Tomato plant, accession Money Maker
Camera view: horizontal (90 deg, fisheye); turntable rotation: 300 degrees
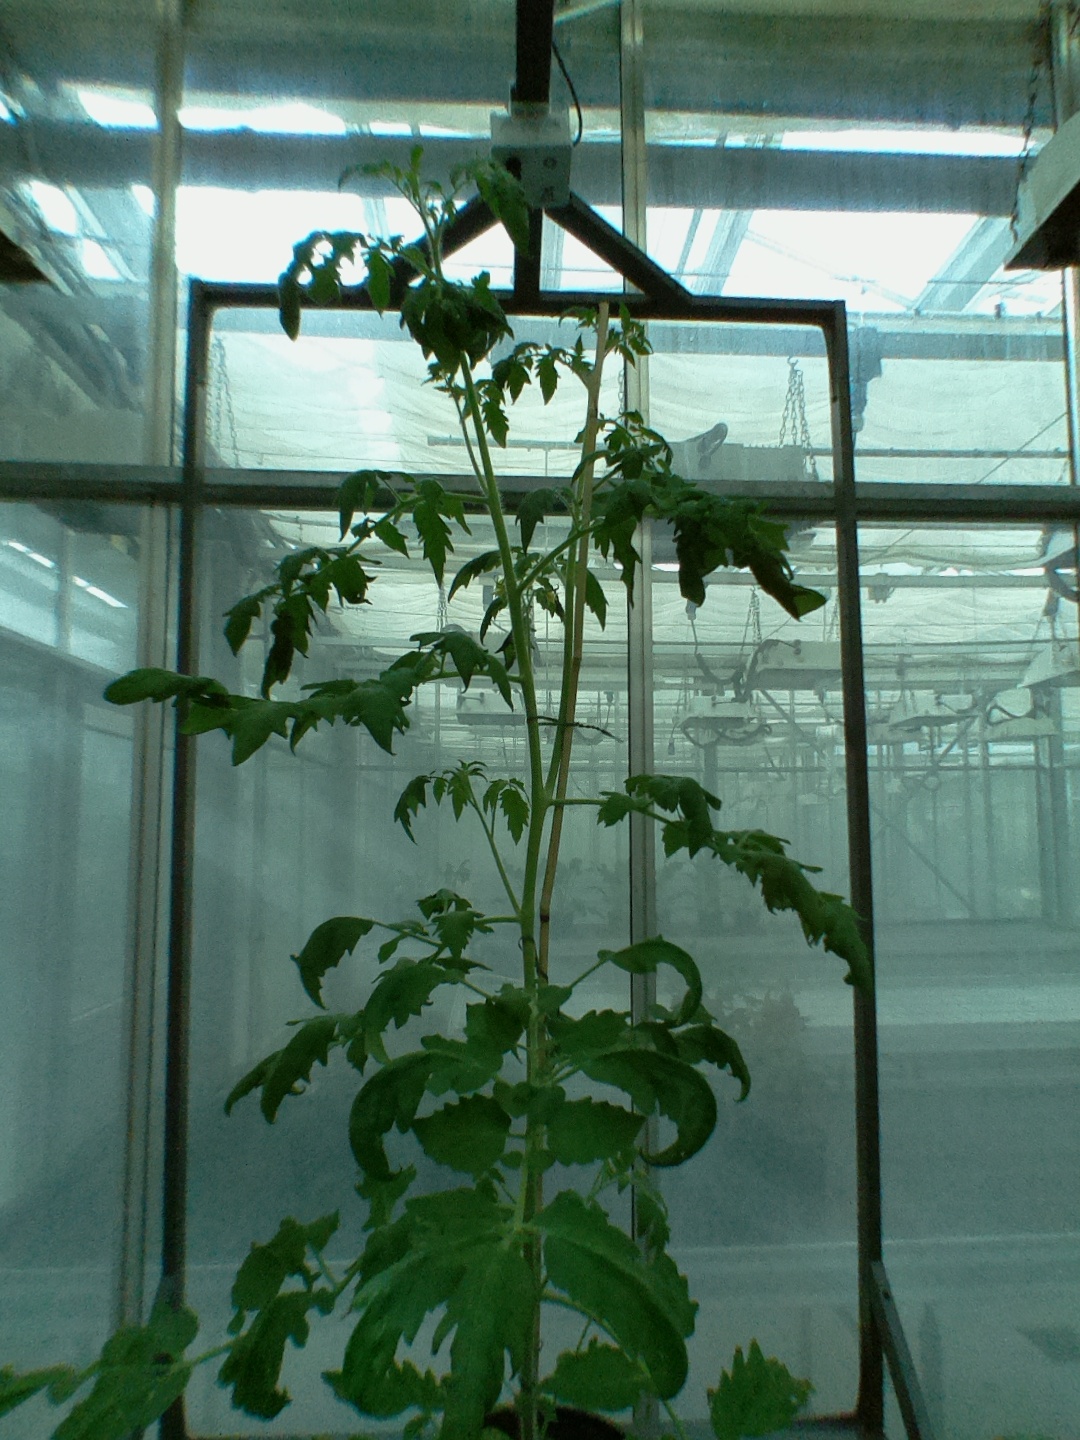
BBCH growth stage 64: 40%-50% of flowers open